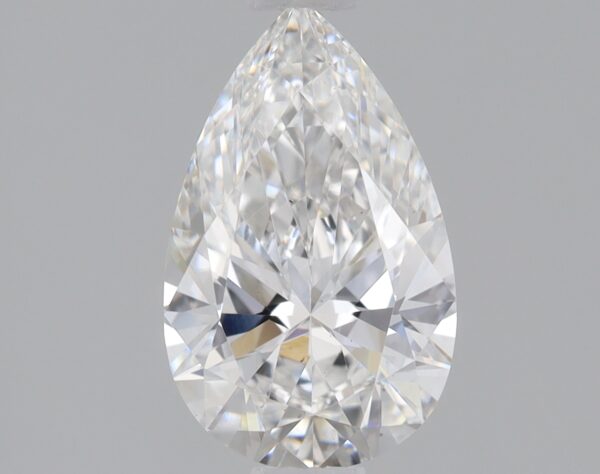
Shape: pear
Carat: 0.86
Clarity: VS1
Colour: E
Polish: EX
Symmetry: EX
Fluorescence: NONE
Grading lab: IGI
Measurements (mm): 8.68 x 5.36 x 3.21